Lyutenica

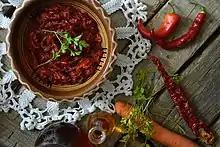

Lyutenitsa, ljutenica, lütenitsa or lutenica ("lyuto", "ljuto" or "luto"); meaning "spicy", is a (sometimes spicy hot) vegetable relish or chutney in Bulgarian, Macedonian, Serbian and Turkish cuisines.